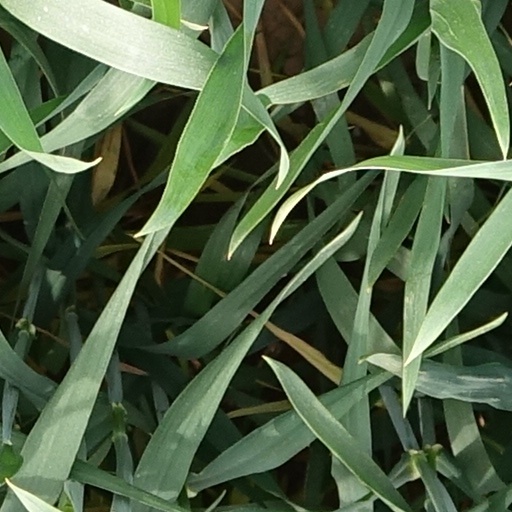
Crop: wheat